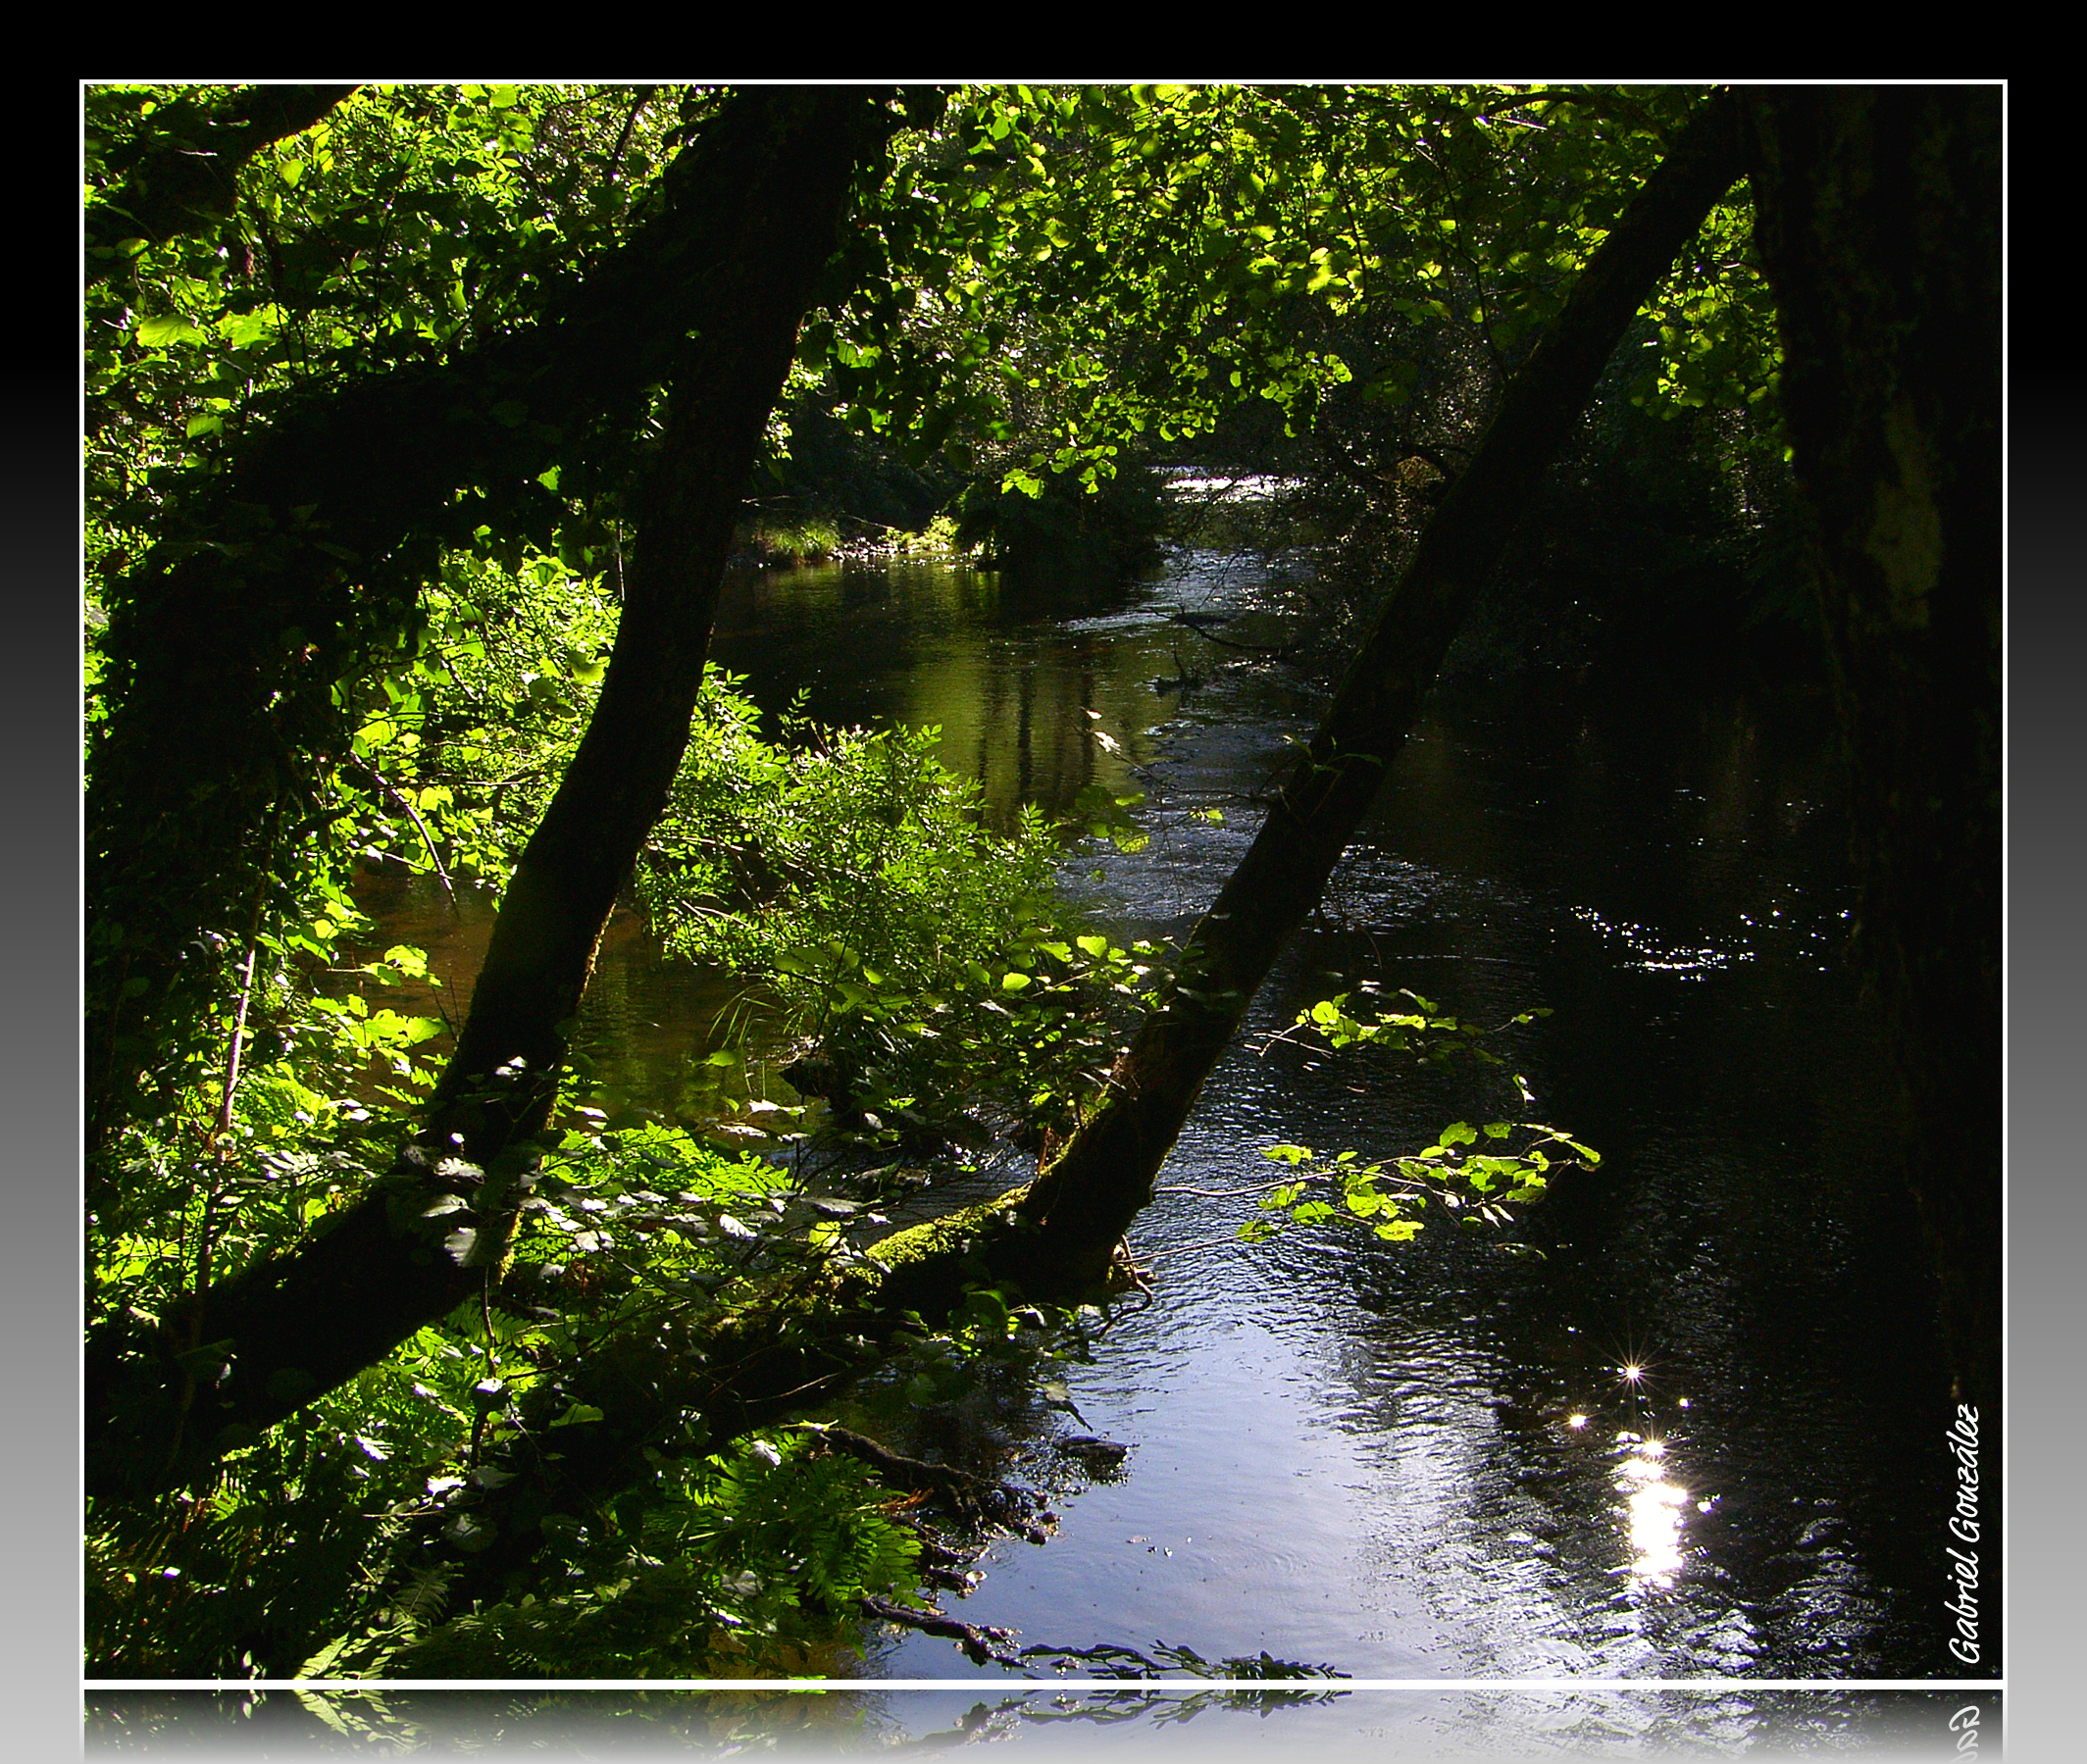
landscape, tree, water, nature, forest, branch, sunlight, leaf, river, pond, stream, green, reflection, jungle, botany, body of water, spain, rainforest, wetland, naturaleza, galicia, habitat, espana, ggl1, natural environment, woody plant, bayou